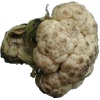
Label: Cauliflower 1